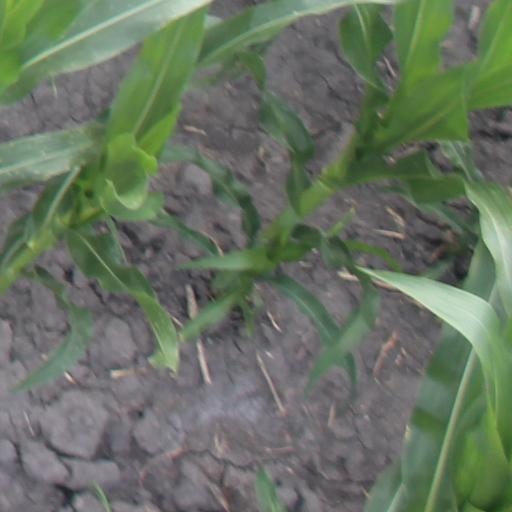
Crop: maize; corn